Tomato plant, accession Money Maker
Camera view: vertical (180 deg); turntable rotation: 120 degrees
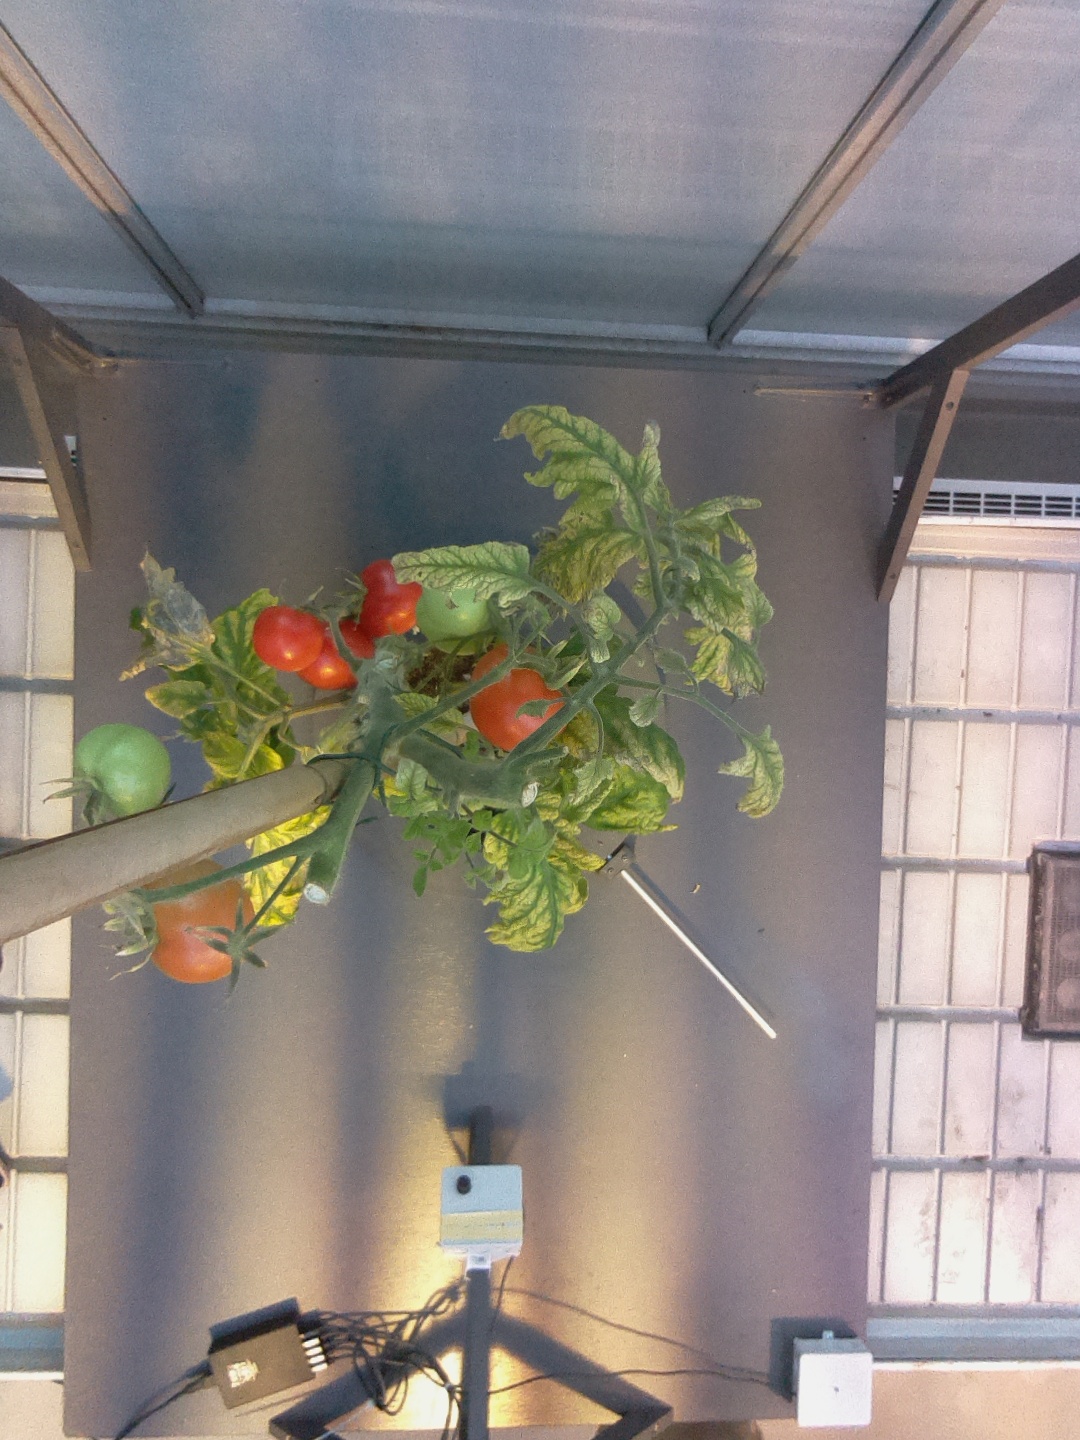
BBCH growth stage 84: 40%-50% of fruits show typical fully ripe color